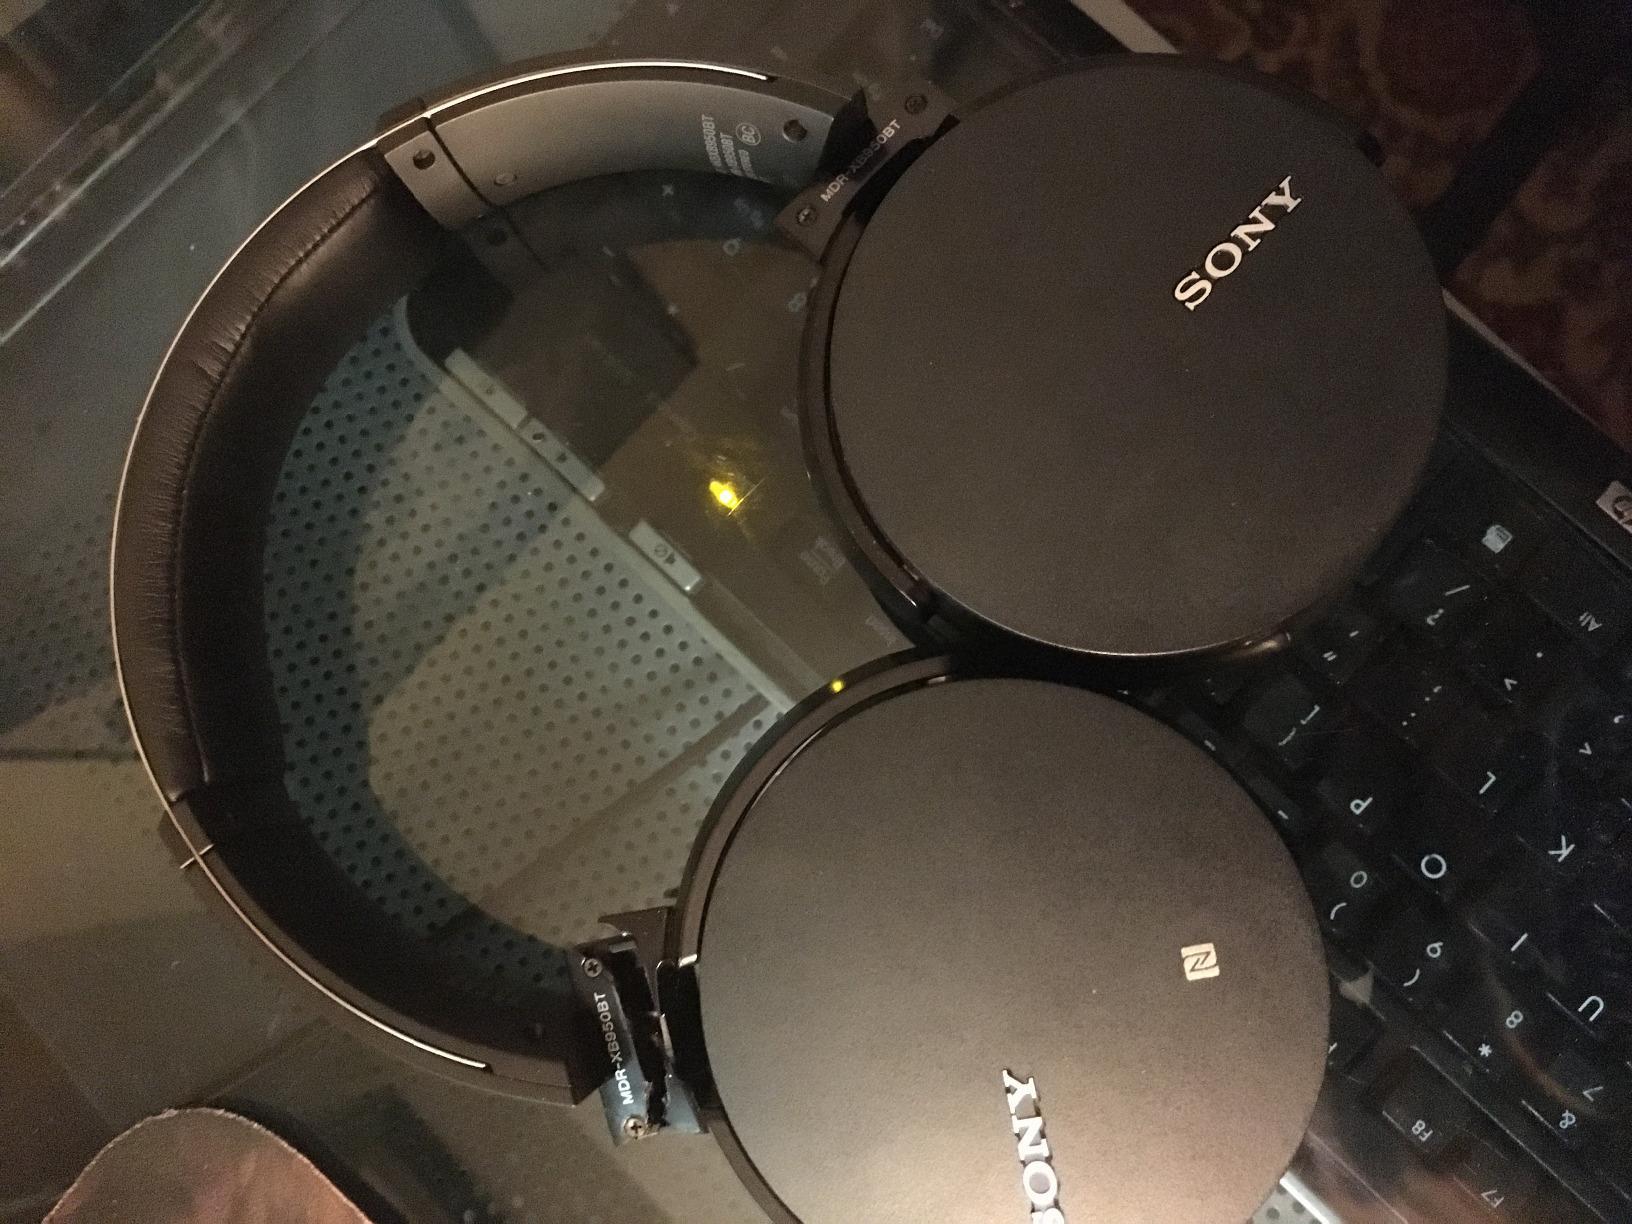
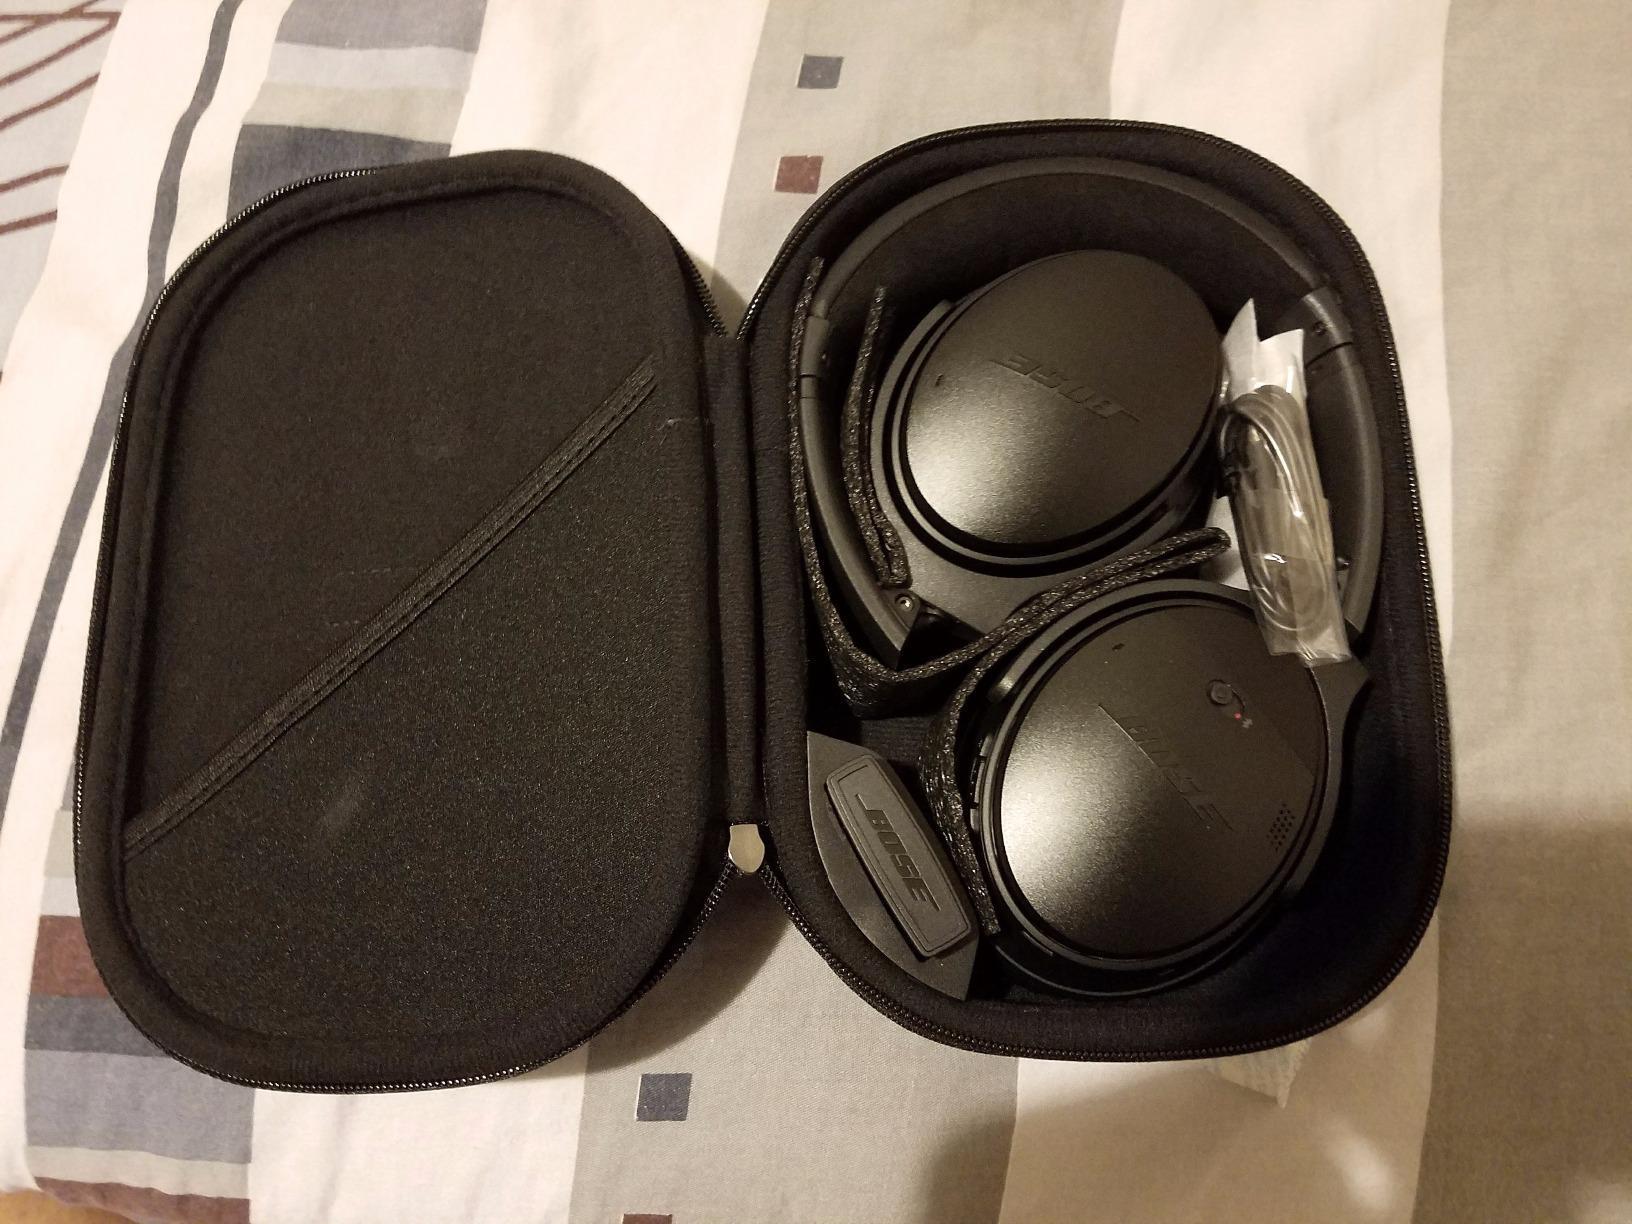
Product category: headphones
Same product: no